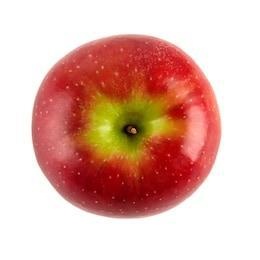
Label: apple